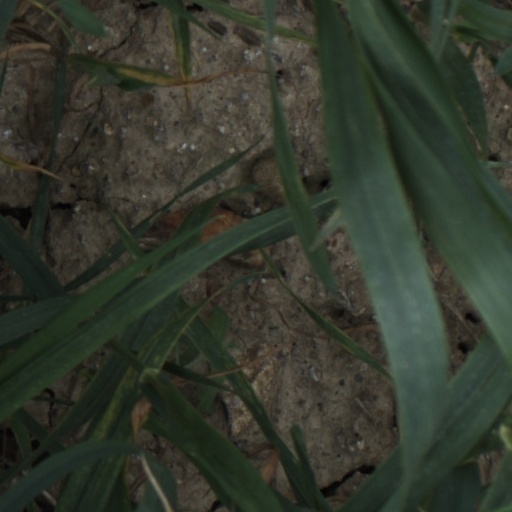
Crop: wheat